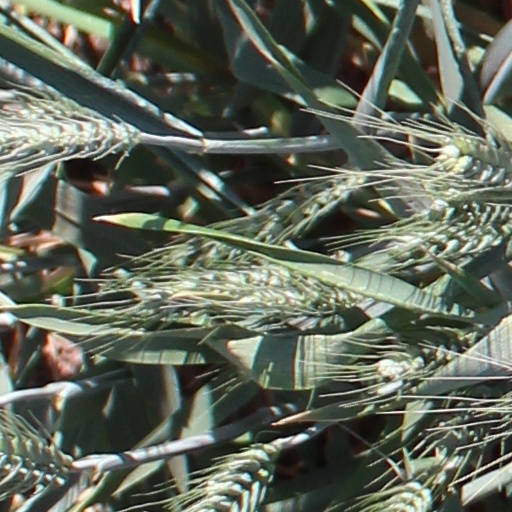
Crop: wheat